Aintzane Encinas

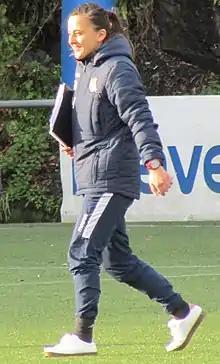
Encinas in 2019

Aintzane Encinas Gómez is a retired Spanish football striker.